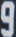
Number: 9